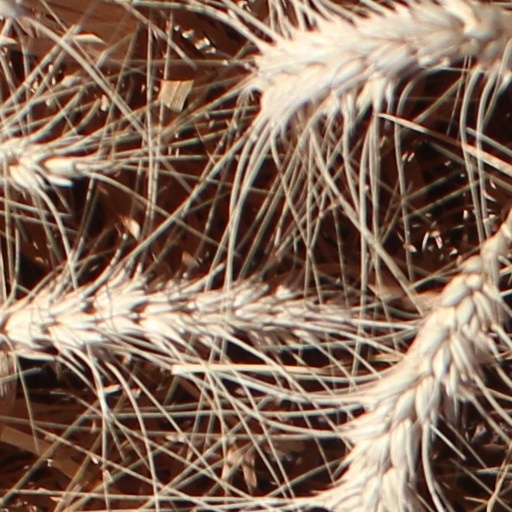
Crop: wheat